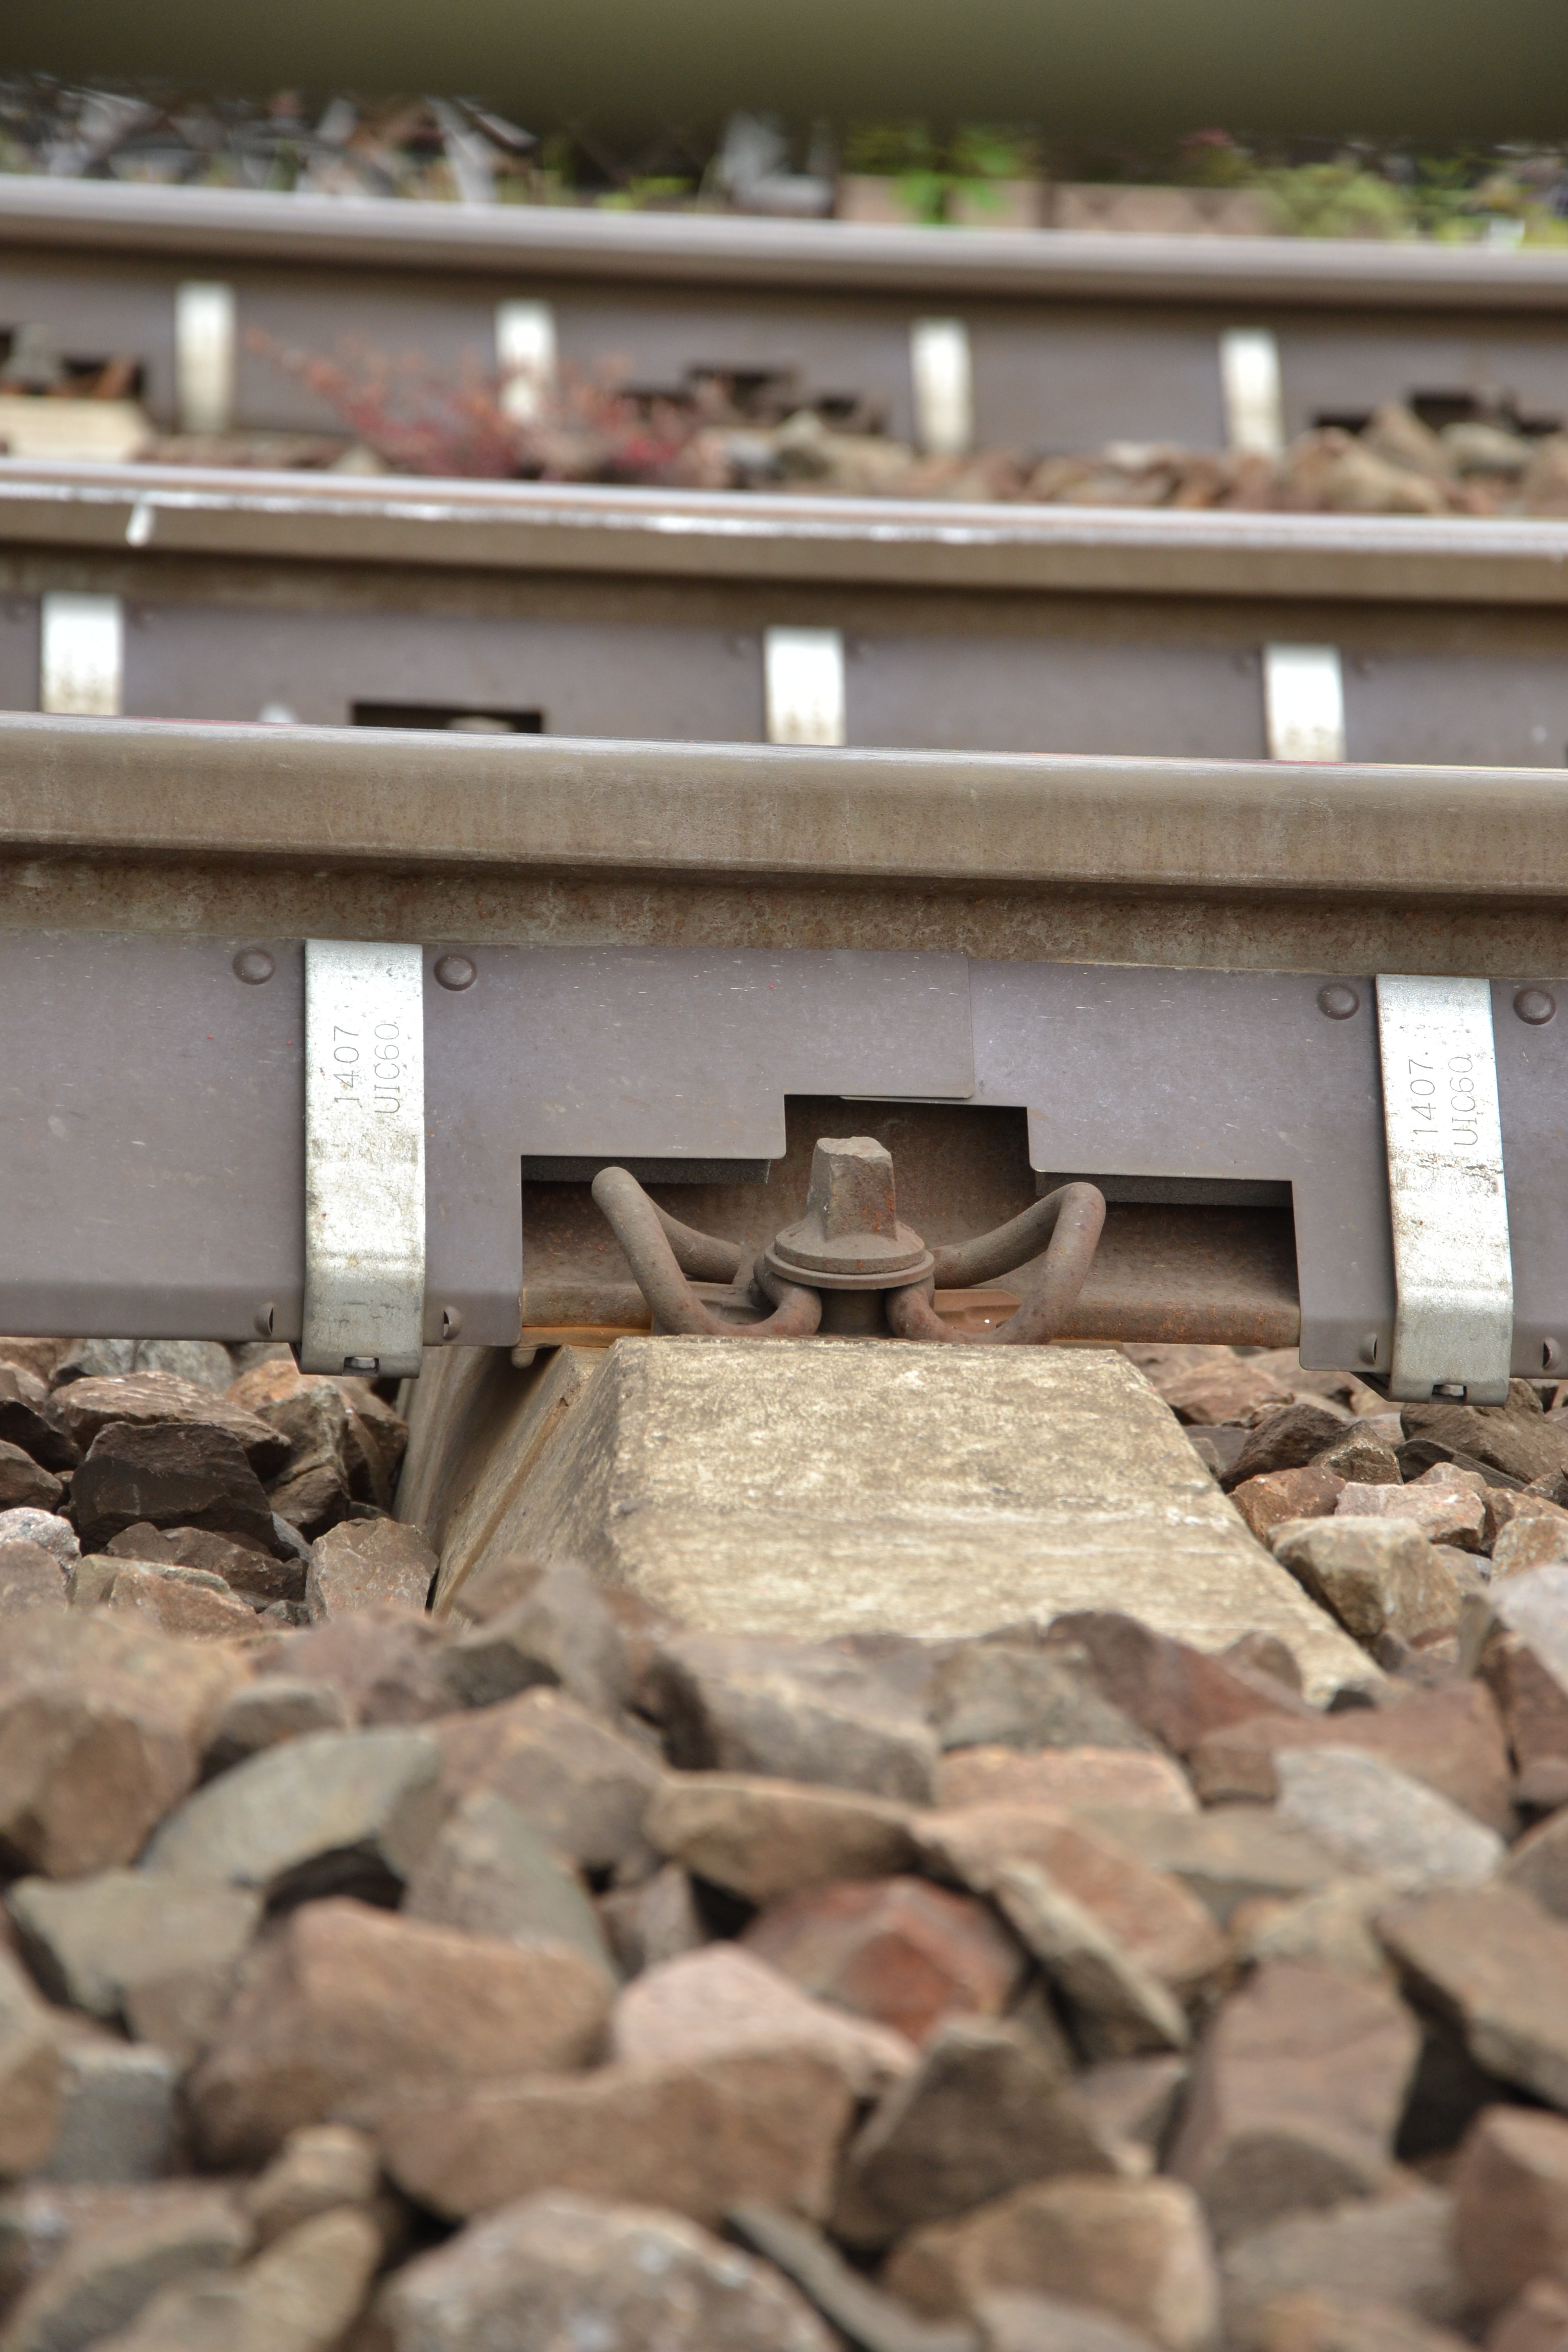
wood, roof, home, wall